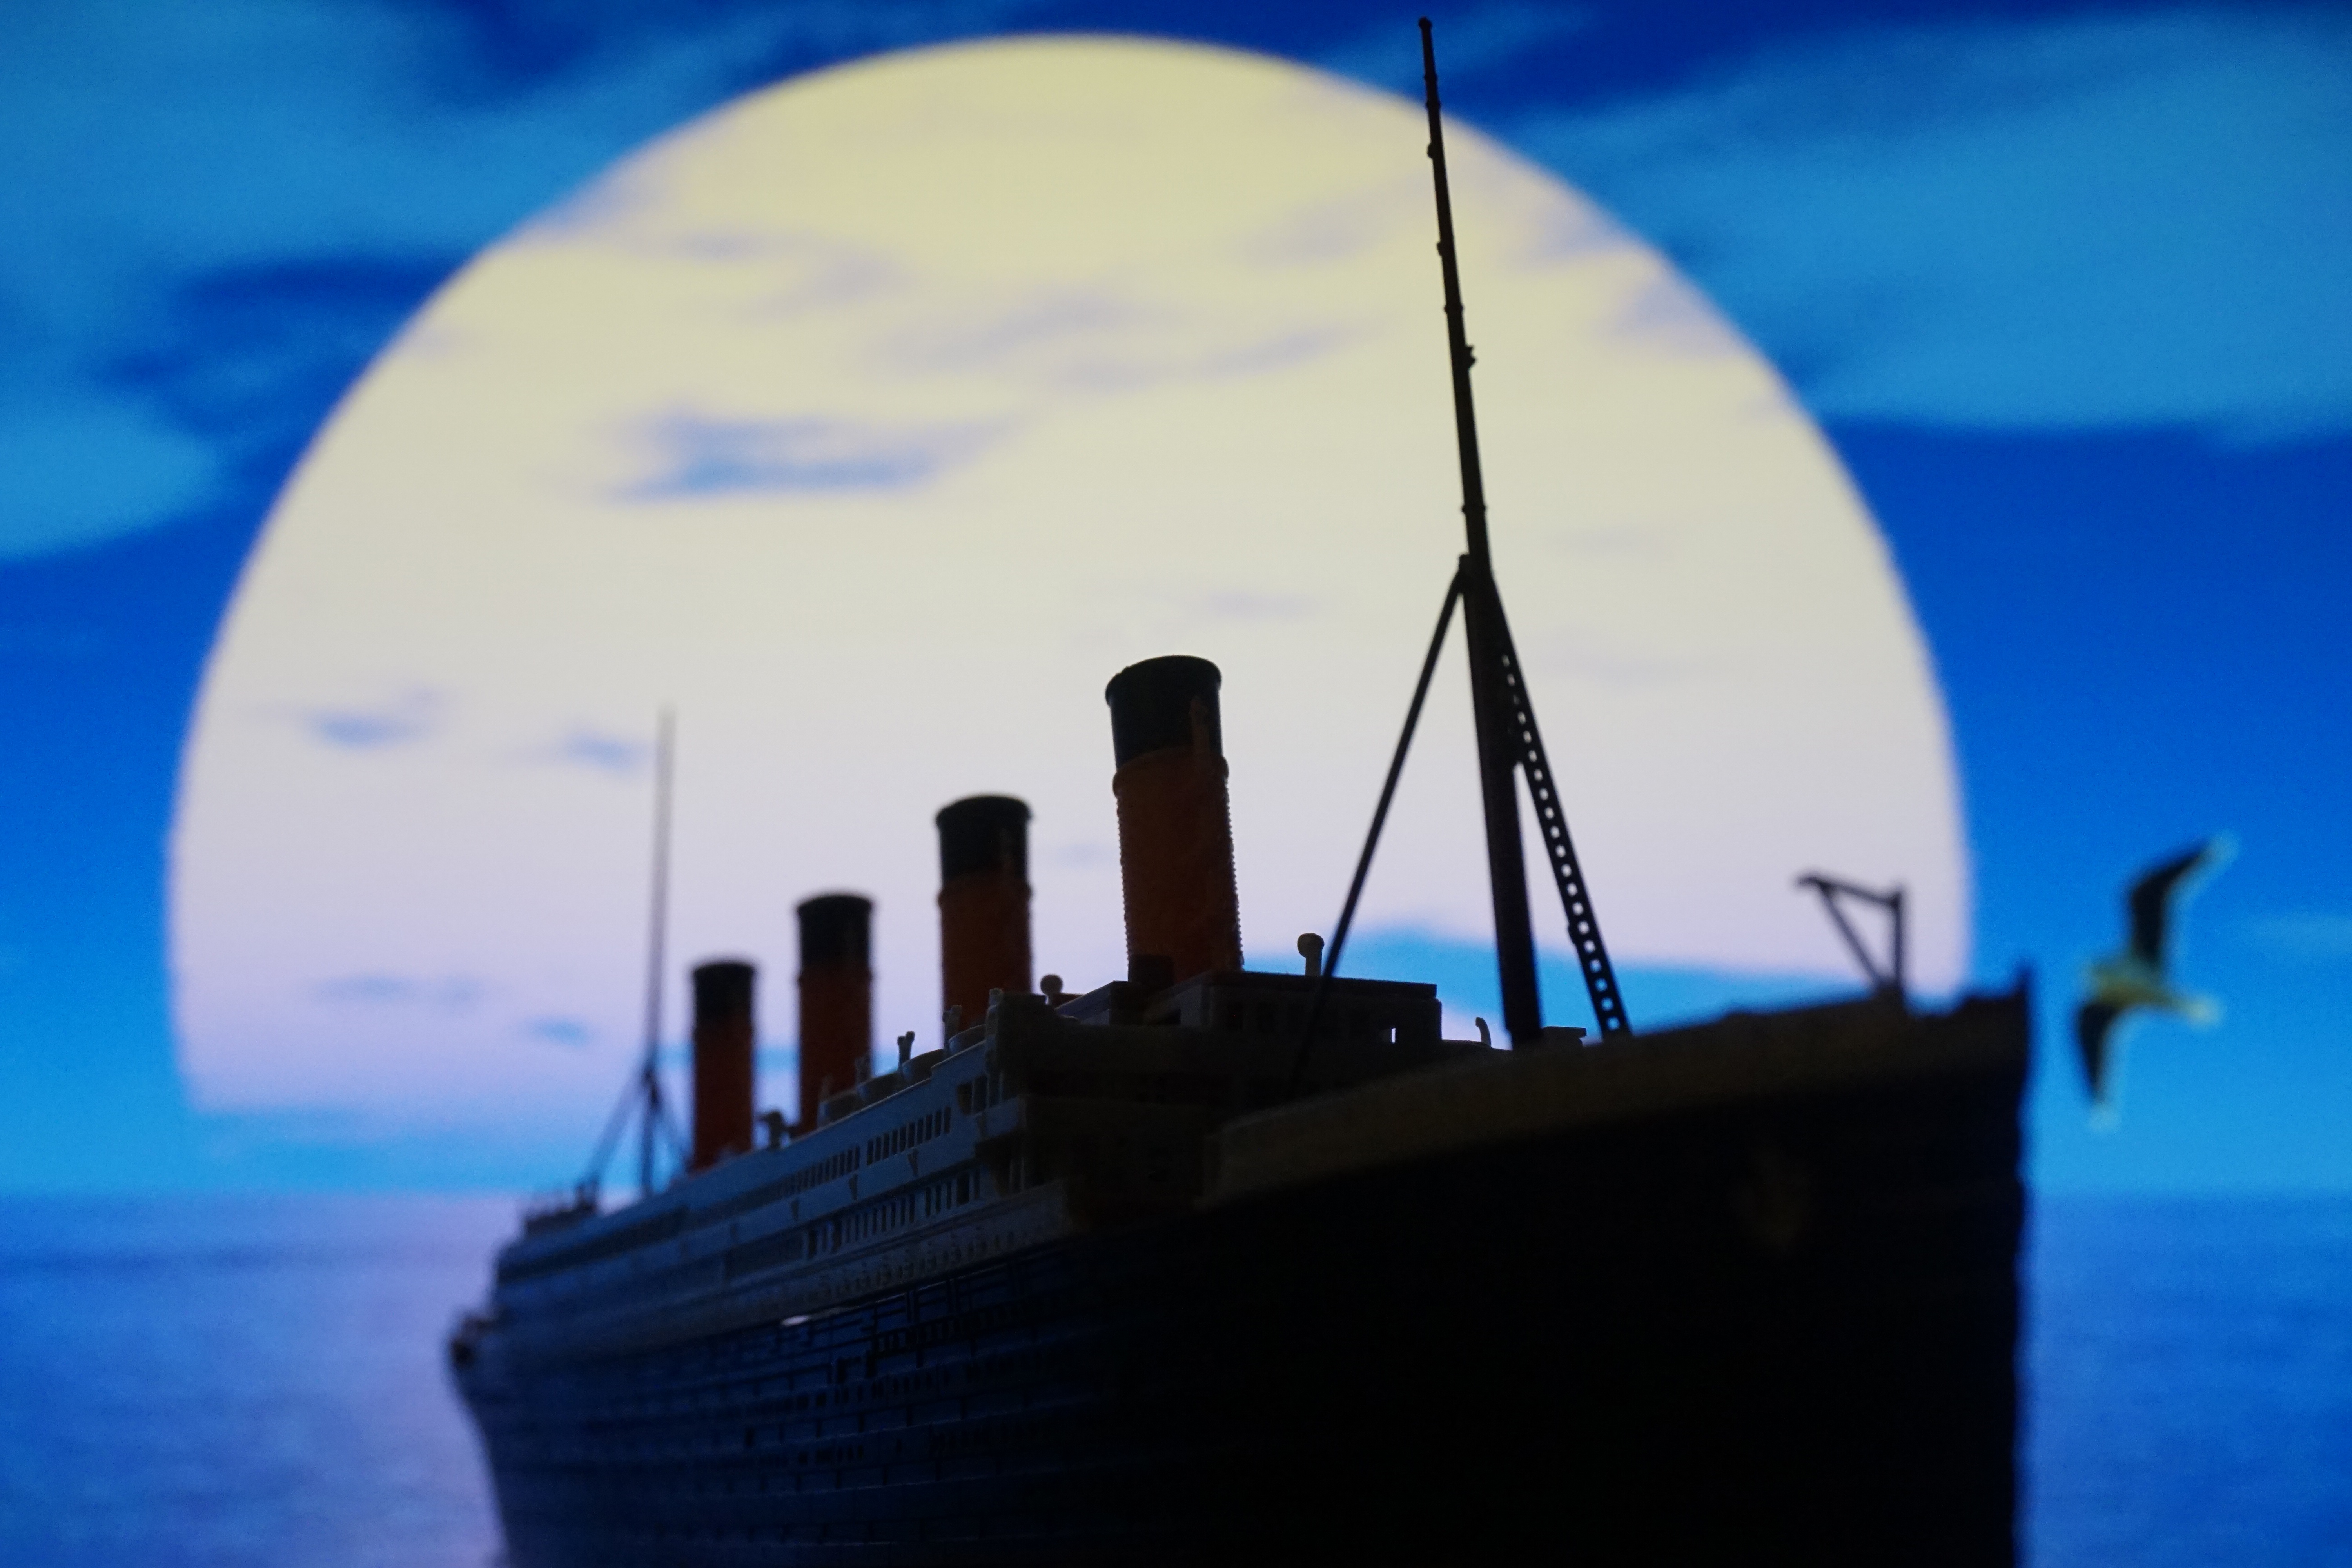
sea, ocean, cloud, sky, boat, ship, seagull, reflection, vehicle, blue, watercraft, titanic, times, pleasure boat, atmosphere of earth